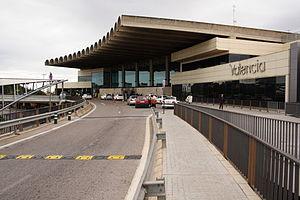
L'aéroport de Valence est un aéroport international situé à environ 8 km à l'ouest de Valence, en Espagne, sur les territoires des municipalités de Manises et Quart de Poblet. Il est géré par Aeropuertos Españoles y Navegación Aérea.